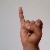
The image shows a hand gesture representing the letter 'I' in Indian Sign Language.